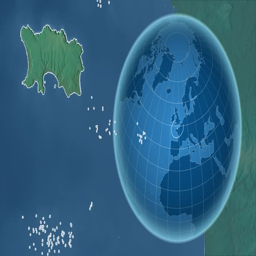
shape animated on the relief map of the globe